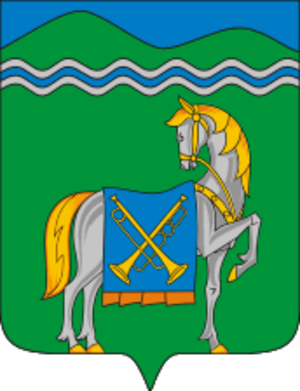
Kourganinsk, est une ville du kraï de Krasnodar, en Russie, et le centre administratif du raïon Kourganinski. Sa population s'élevait à 48 359 habitants en 2013.